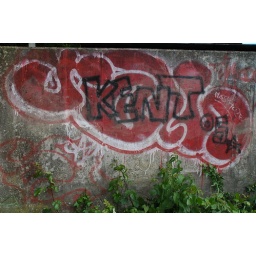
Graffiti on a wall by the river Severn